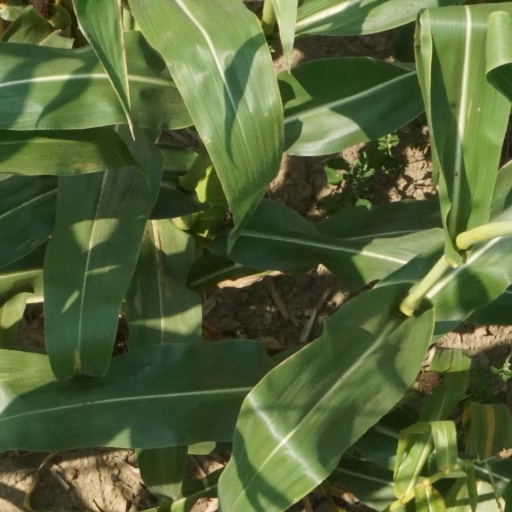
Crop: maize; corn